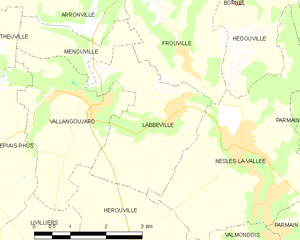
Carte des communes françaises Labbeville